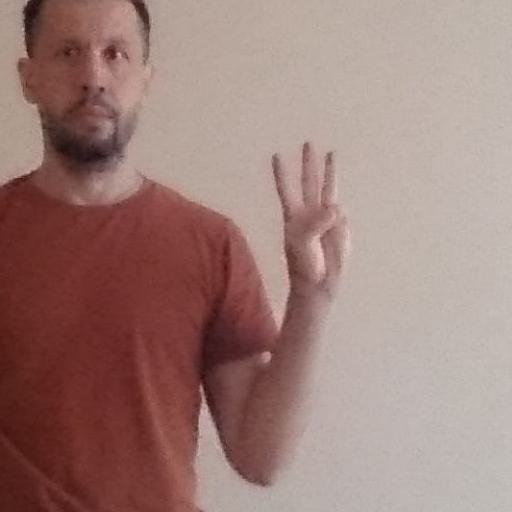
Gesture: three